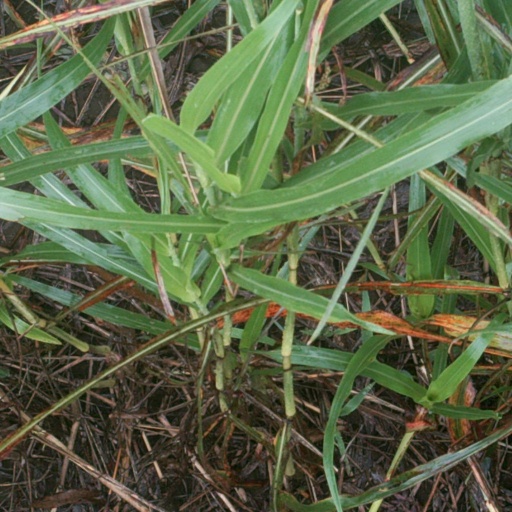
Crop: sorghum